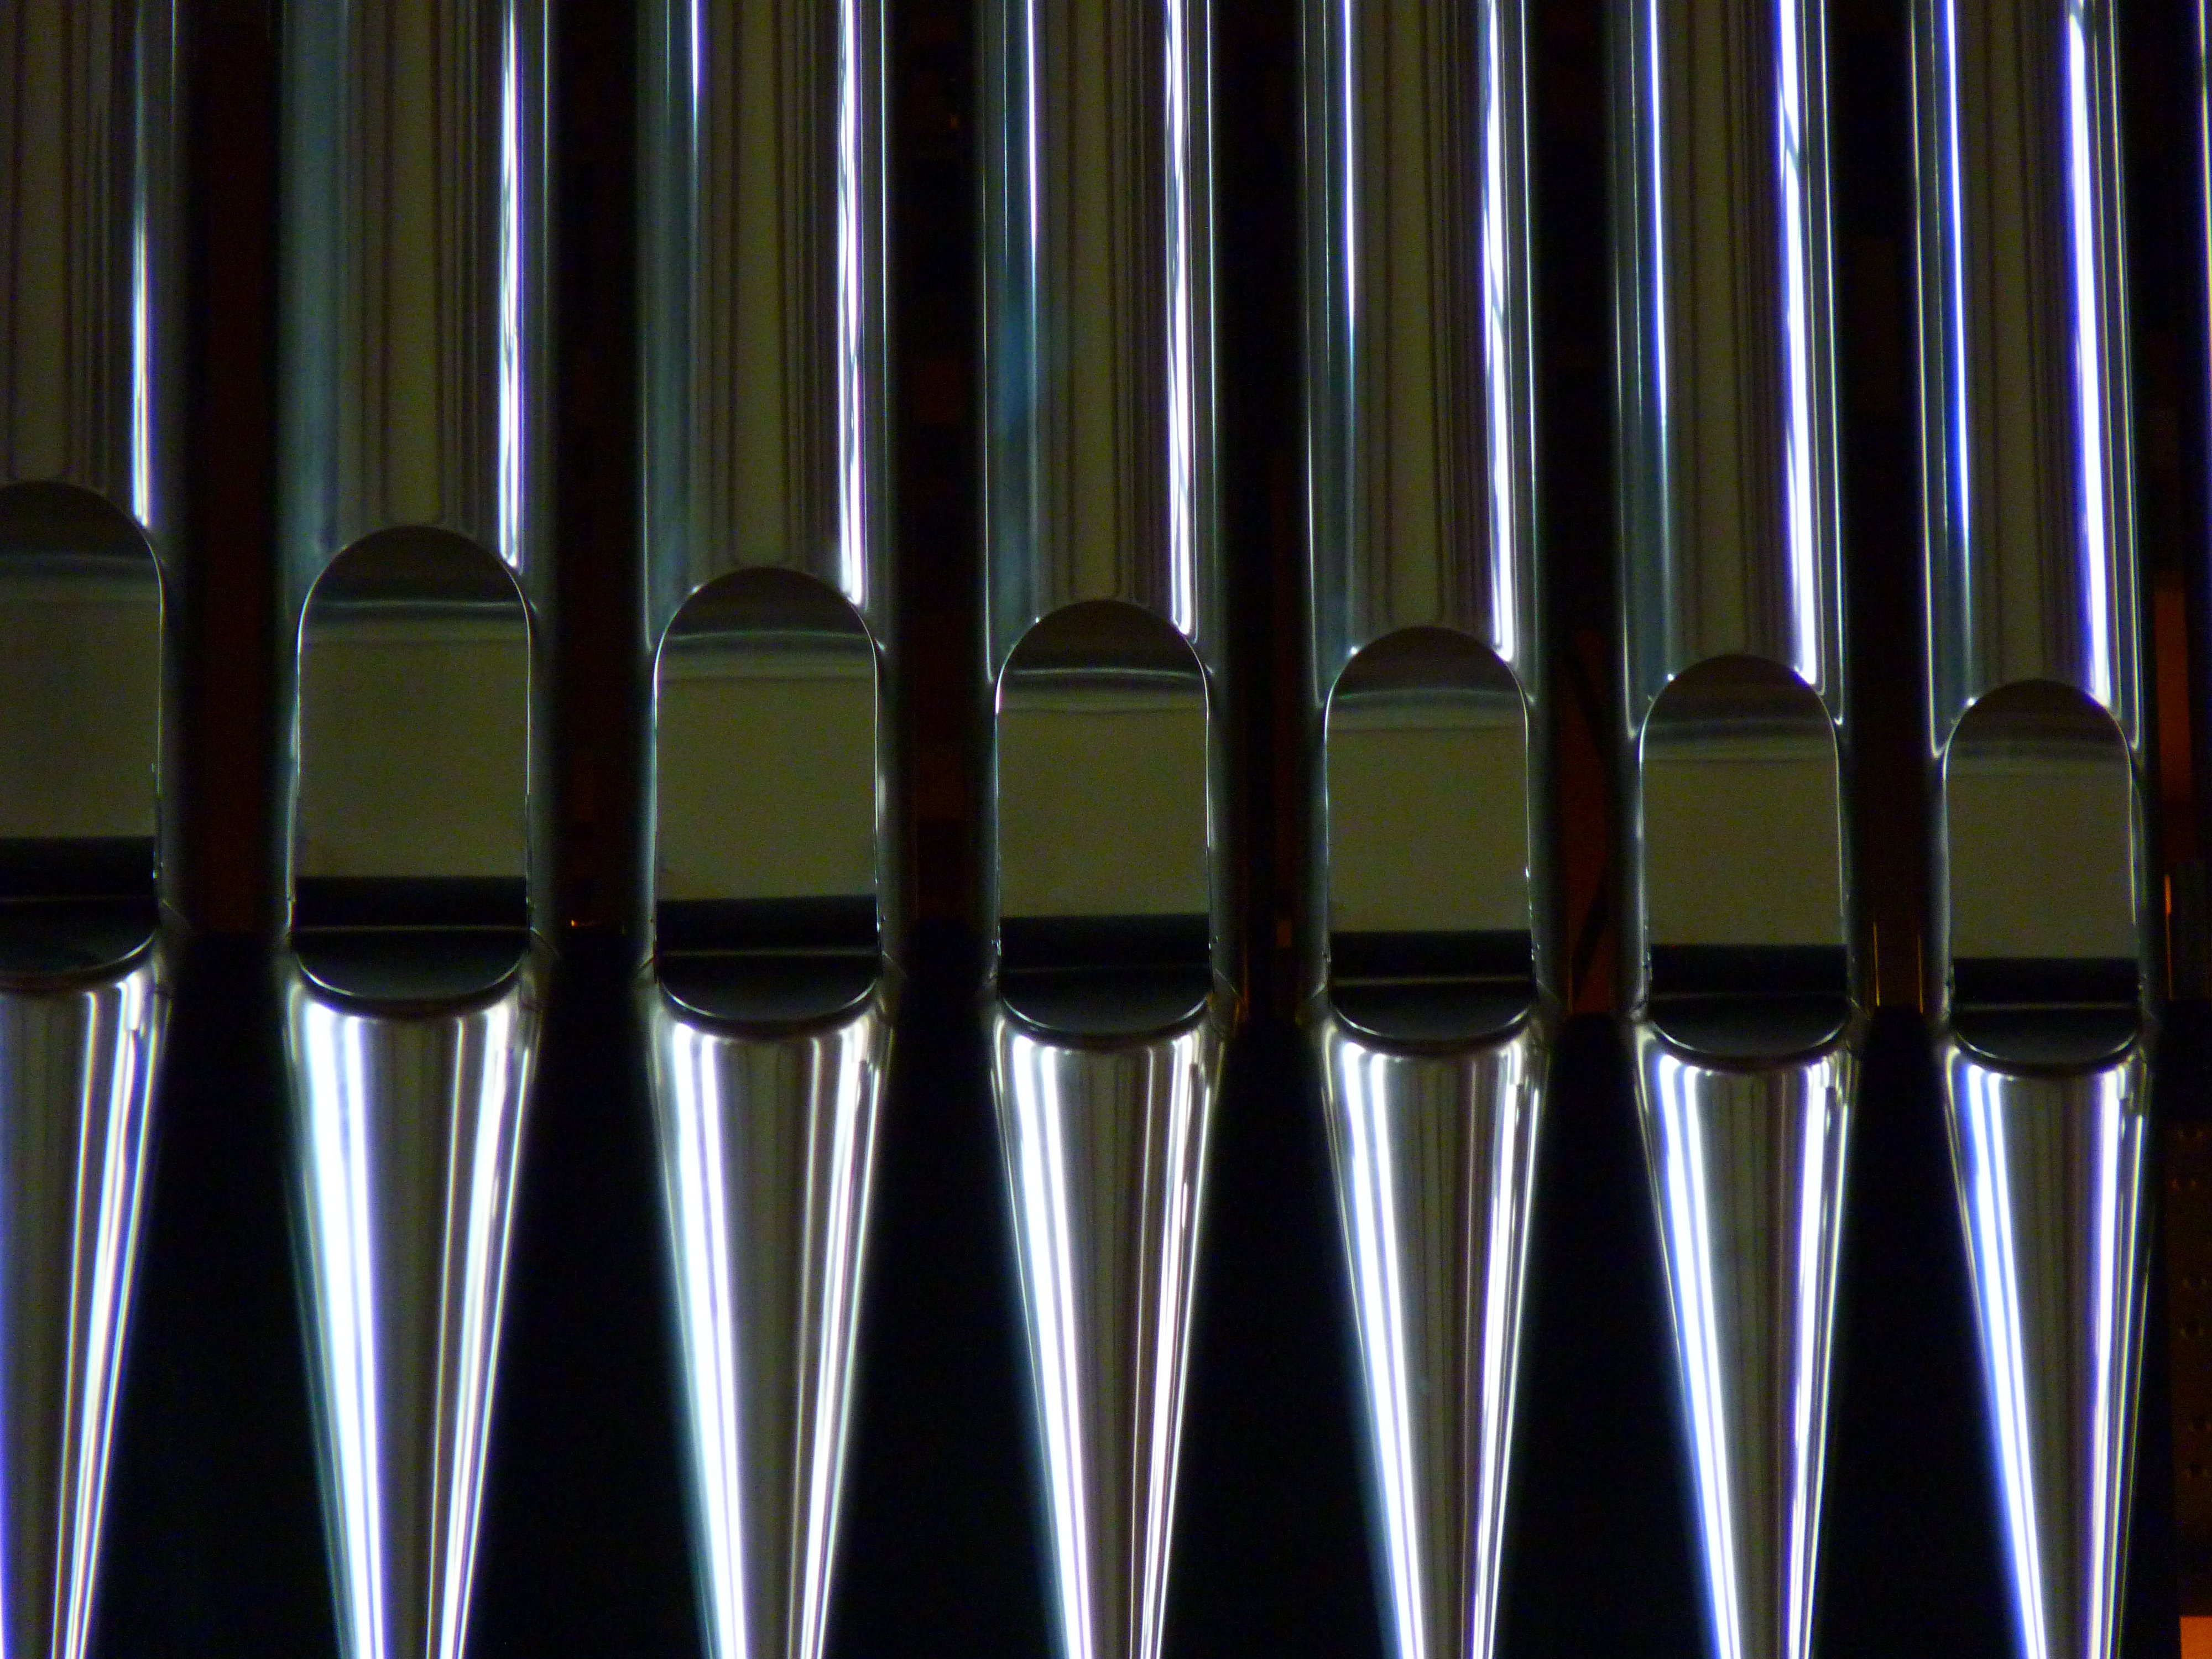
music, technology, church, product, organ, organ whistle, cue stick